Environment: real
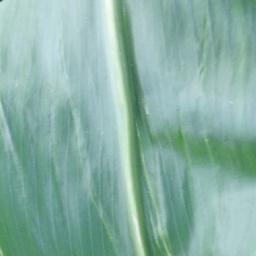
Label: healthy